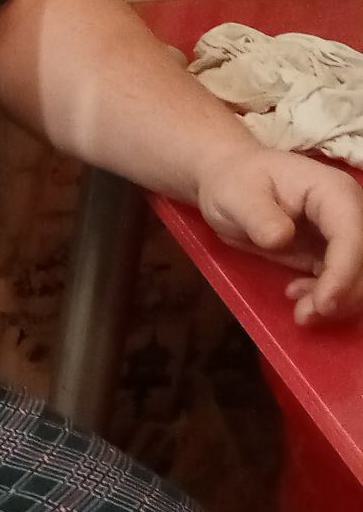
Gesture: no_gesture